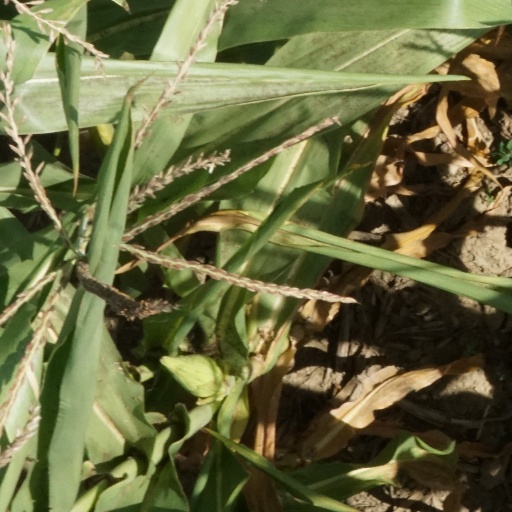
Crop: maize; corn